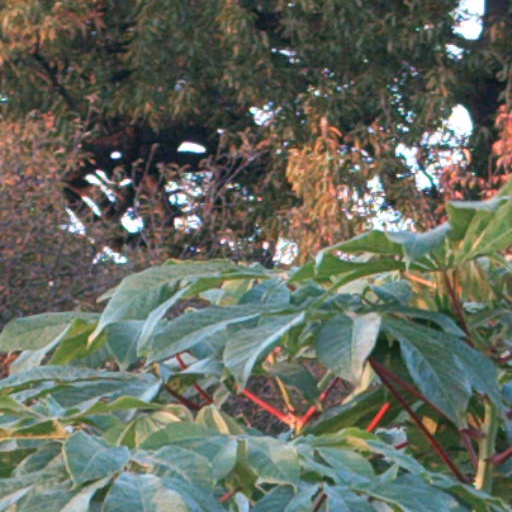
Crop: cassava